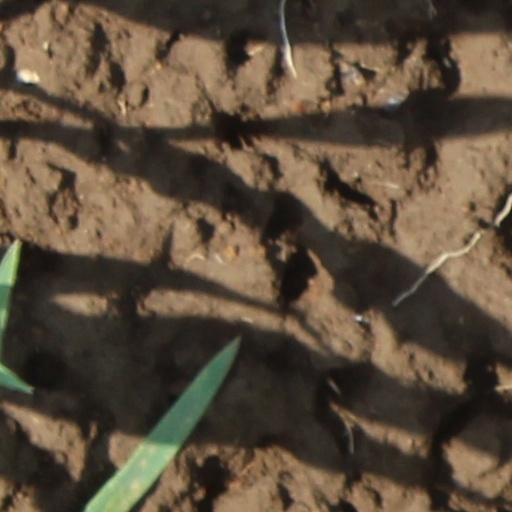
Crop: wheat